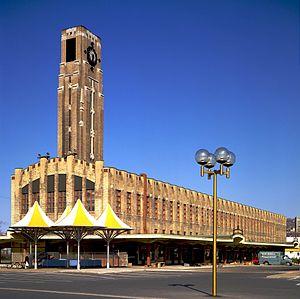
Marché Atwater. Le marché Atwater.
Saint-Henri est un quartier de l'arrondissement du Sud-Ouest de la ville de Montréal. Le quartier Saint-Henri est délimité à l'est par l'avenue Atwater, au sud par le canal de Lachine, à l'ouest par l'autoroute 15 et au nord par les quartiers de Notre-Dame-de-Grâce et la ville de Westmount.
Le marché Atwater est un marché public situé dans l'arrondissement du Sud-Ouest de la ville de Montréal. Ouvert depuis 1933, le marché est abrité par un bâtiment de style art déco notable construit par l’architecte Ludger Lemieux qui marquera le quartier Saint-Henri.